Hotel Phoenix Copenhagen

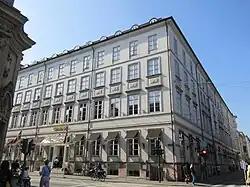

Hotel Phoenix Copenhagen is a hotel located at the corner of Bredgade (No. 37) and Dronningens Tværgade (No. 1-3) in Copenhagen, Denmark. The first Hotel Phoenix opened at the site in 1848 but closed when it was confiscated by the Germans during World War II. The building was after the war converted into a new headquarters for the Danish Communist Party and the newspaper "Land og Folk". The building was acquired by Arp-Hansen Hotel Group in 1990 and reopened as a hotel the following year. It is mentioned in Jules Verne's "Journey to the Center of the Earth",